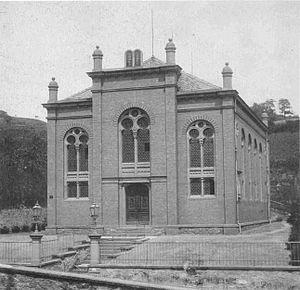
La synagogue de Bensheim, inaugurée fin 1892, a été détruite en 1938 lors de la nuit de Cristal comme la plupart des autres lieux de culte juif en Allemagne.